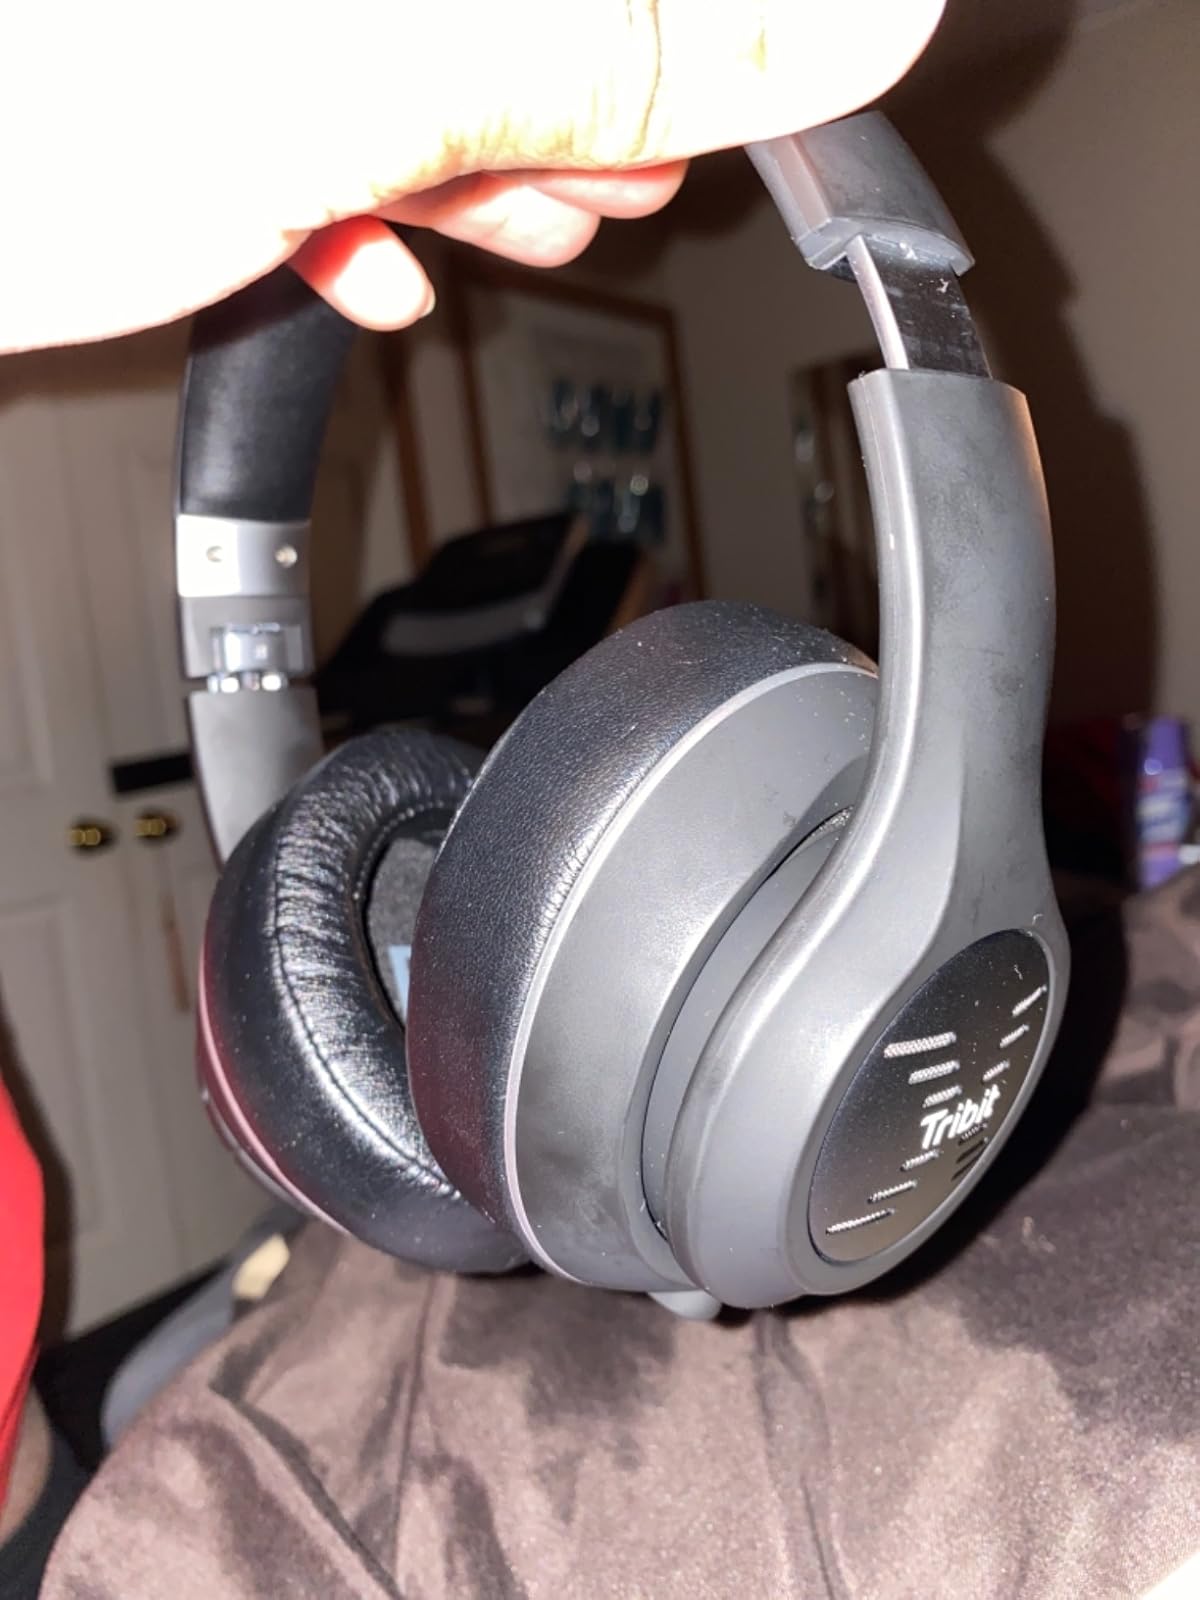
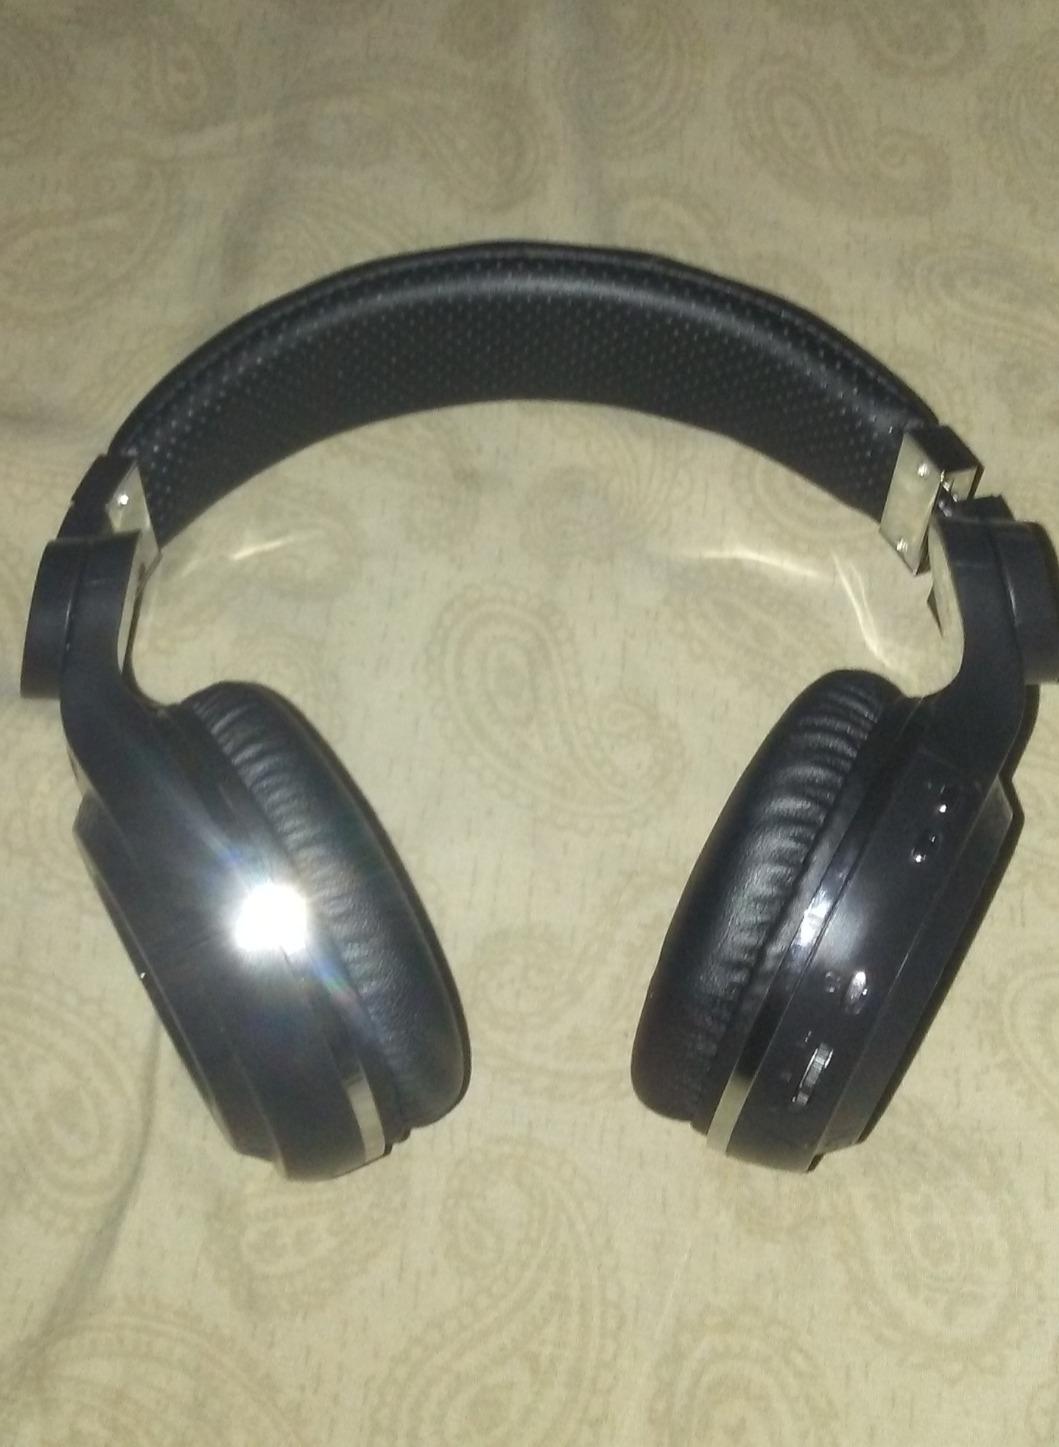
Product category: headphones
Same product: no